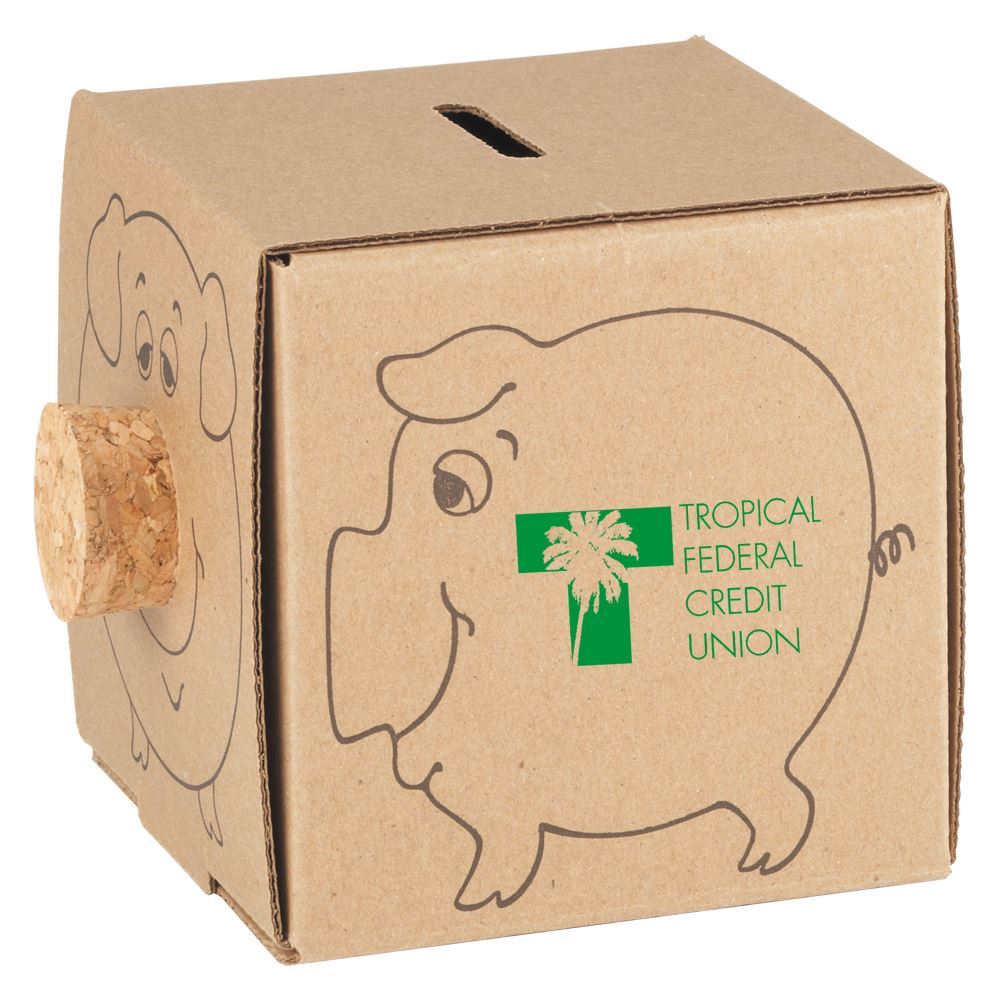
Label: cardboard